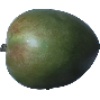
Label: Mango 1